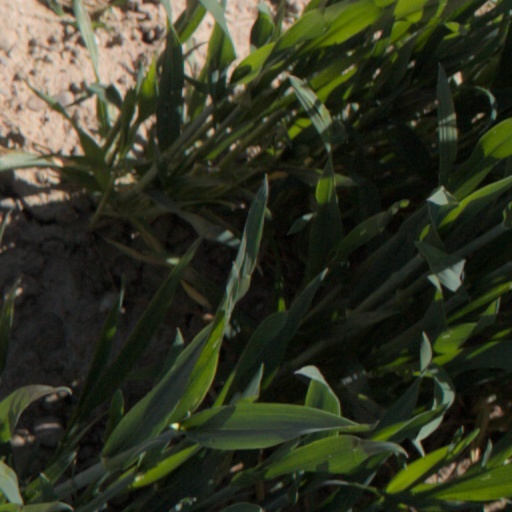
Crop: wheat